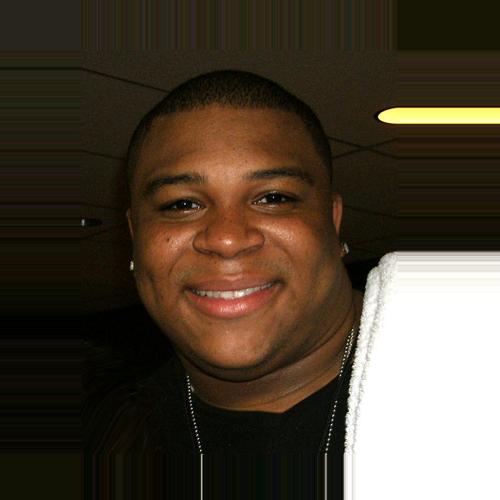
Age: 26